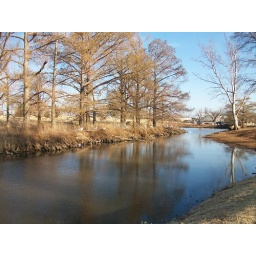
Over by the white tree on the right is where the little girl feeding the geese was.